Lagos Colony

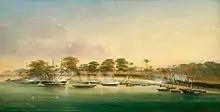
Counterattack during the Reduction of Lagos (1851–1852)

At the end of 1851 a naval expedition bombarded Lagos into submission, deposed Oba Kosoko, installed the more amenable Oba Akitoye, and signed the Great Britain-Lagos treaty that made slavery illegal in Lagos on January 1, 1852. A few months later Louis Fraser from the Bight of Benin consulate was posted to the island as vice-Consul. The next year Lagos was upgraded to a full consulate with Benjamin Campbell appointed as Consul.